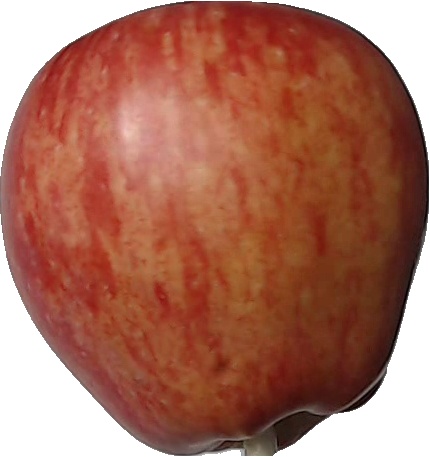
Label: apple_red_1